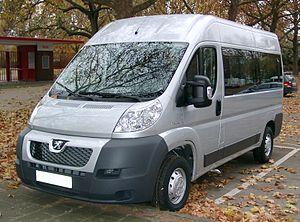
Les groupes Fiat Professional et PSA ont présenté en mai 2006 la troisième génération de ces véhicules répondant au code Fiat X/250.